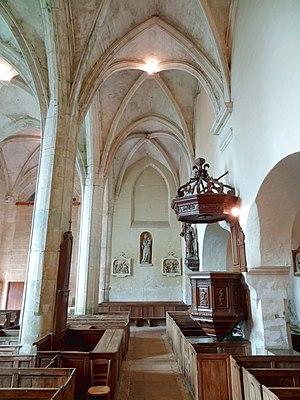
Intérieur de l'église - voir titre.
L'église Saint-Martin est une église catholique paroissiale située à Montjavoult, dans le département de l'Oise, en France. Bâtie sur le sommet d'une butte, à 207 m d'altitude, elle marque le paysage à plusieurs kilomètres à la ronde, et représente l'un des principaux monuments de l'ancien canton de Chaumont-en-Vexin. Son grand portail Renaissance, bâti vers 1565 par Jean Grappin, de Gisors, constitue son élément le plus remarquable. À l'instar du volumineux clocher de la même époque qui le jouxte à l'ouest, il serait digne d'une grande église de ville. À l'intérieur, le collatéral sud voûté à la même hauteur que le vaisseau central, forme avec la nef un vaste volume unifié de proportions élancées, inattendu dans un village aujourd'hui sans importance. Son style flamboyant tardif intègre quelques éléments Renaissance. Le reste de l'église est beaucoup plus modeste, et a été édifié majoritairement entre la fin du XVᵉ siècle et le premier quart du XVIᵉ siècle dans le style gothique flamboyant, en reprenant en partie des structures plus anciennes, notamment la base d'un clocher central du XIIᵉ siècle.